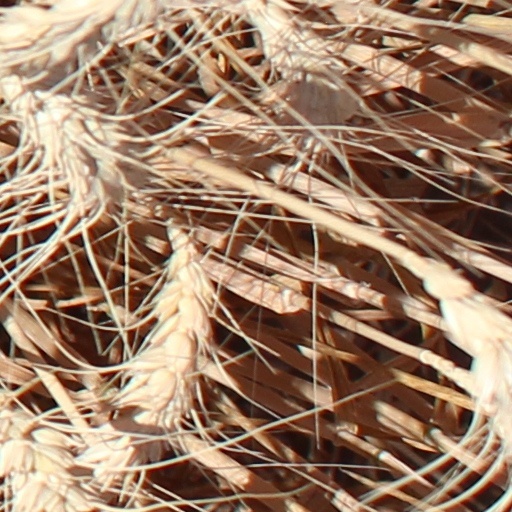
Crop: wheat